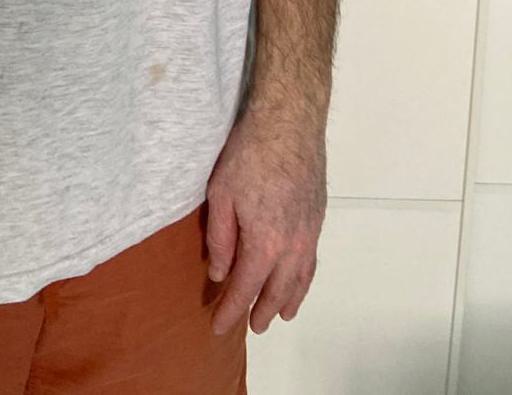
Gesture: no_gesture